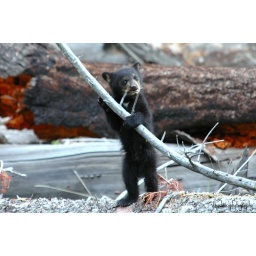
Black bear cub photographed in Yellowstone